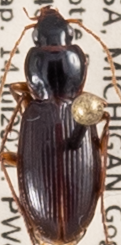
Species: Synuchus impunctatus
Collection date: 2021-07-14
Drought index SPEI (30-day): -0.03
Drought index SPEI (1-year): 0.8
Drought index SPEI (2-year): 1.69